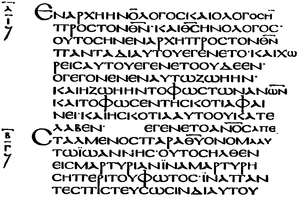
Depuis Griesbach et Michaelis, les spécialistes de la critique textuelle identifient quatre grands types ou familles de texte de Nouveau Testament : alexandrin, occidental, césaréen et byzantin.